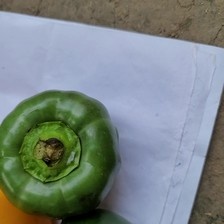
Label: capsicum